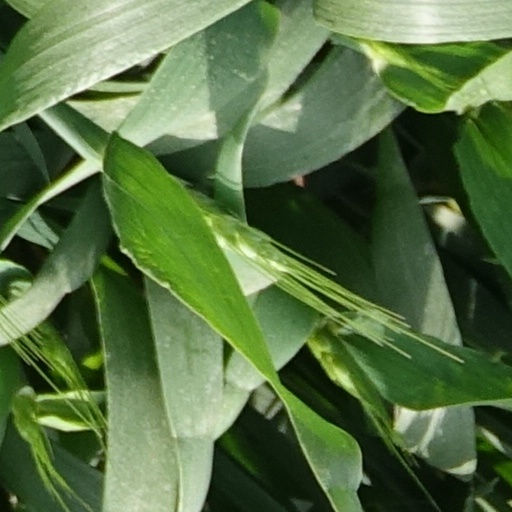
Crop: wheat